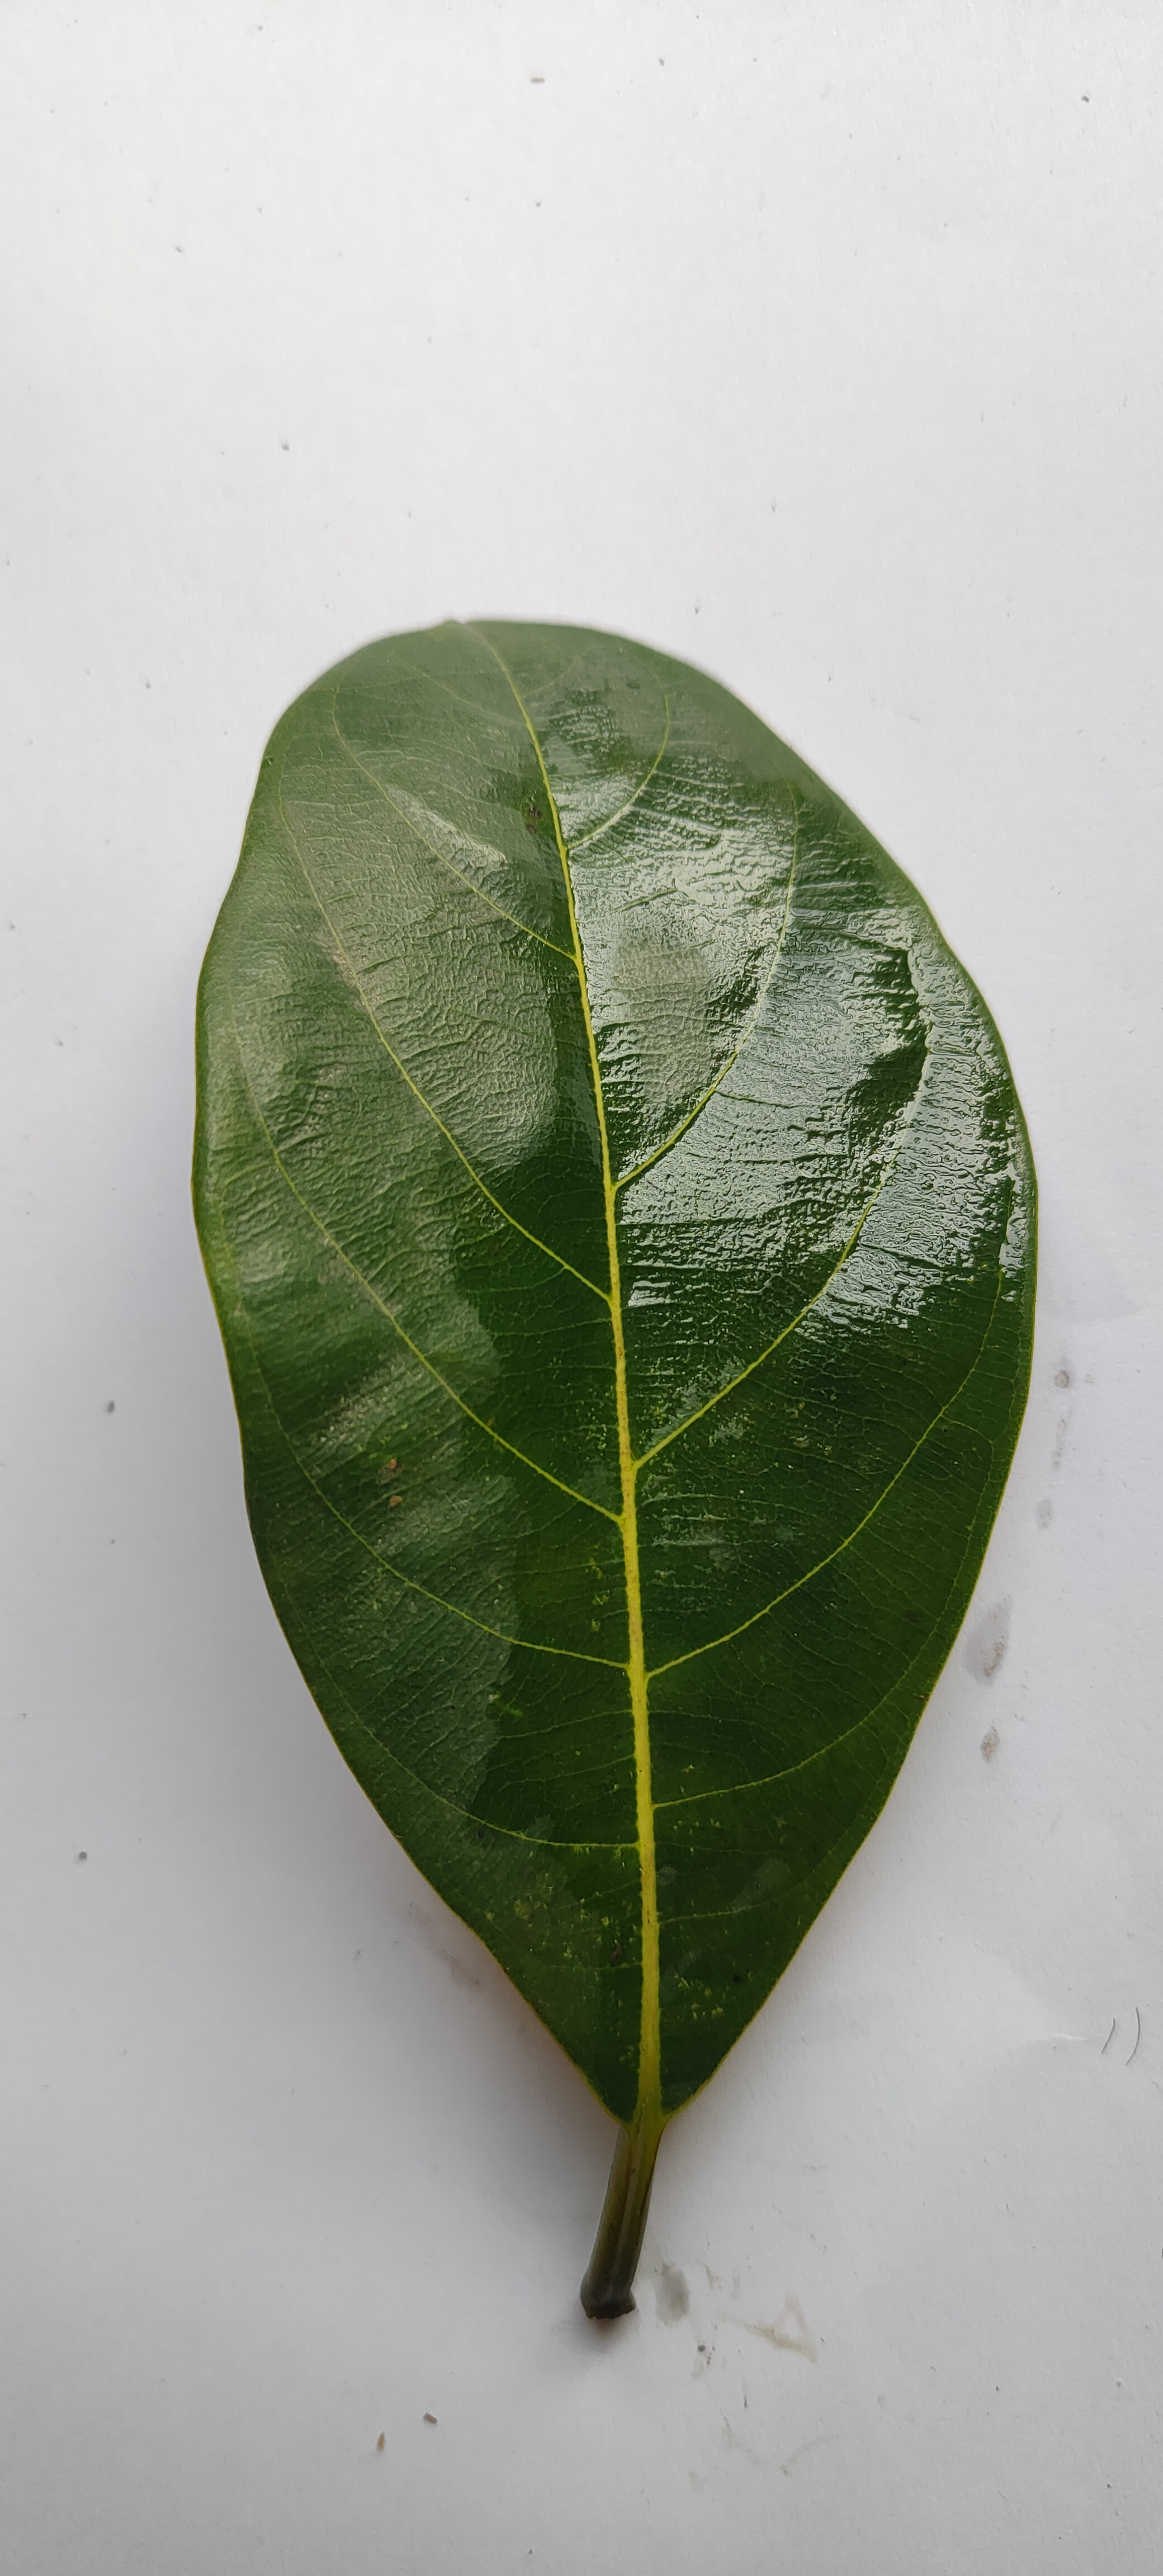
Leaf variety: Jackfruit